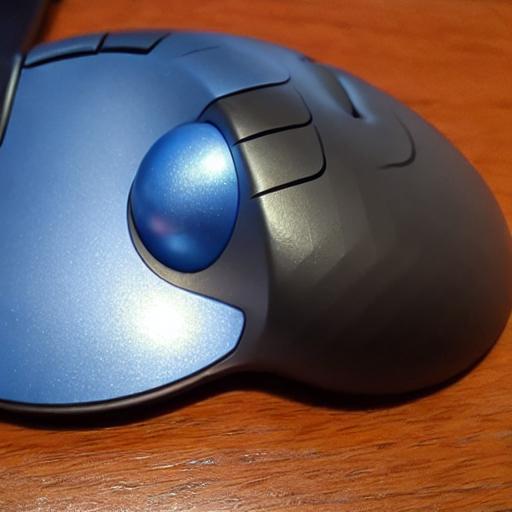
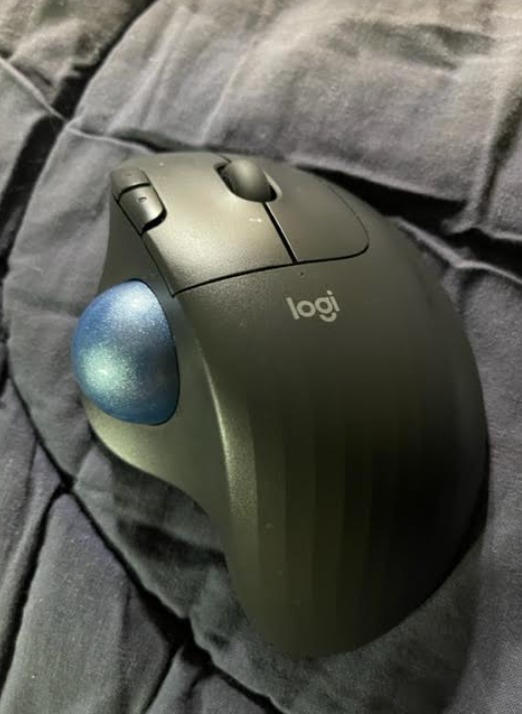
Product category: mouse
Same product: no